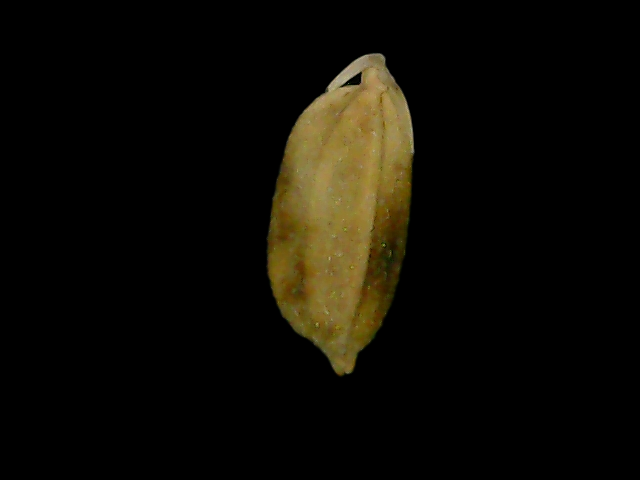
Rice variety: Bd76